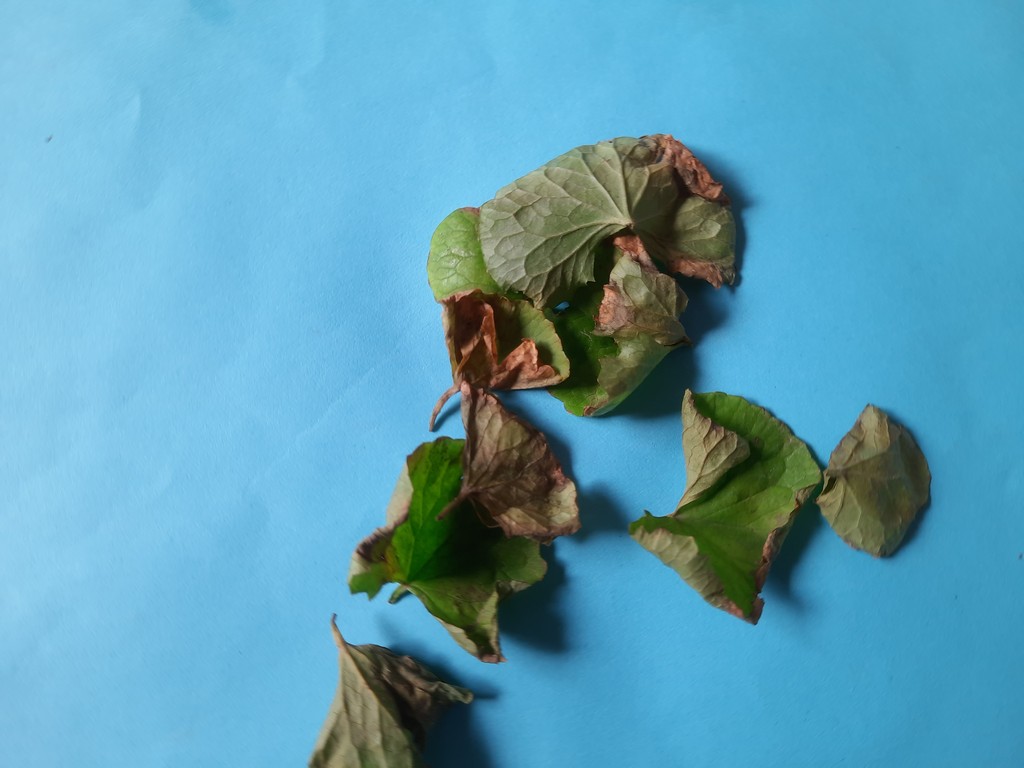
Label: Unhealthy